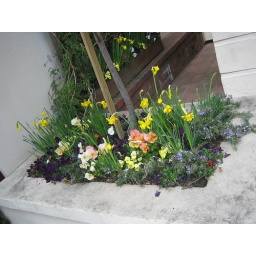
Spring flowers in bloom in front of a house at Jackson and Octavia.